Rudyard Lake Steam Railway

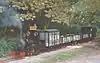
Excalibur at Rudyard Lake Steam Railway

The Rudyard Lake Steam Railway is a ridable miniature railway and the third railway of any gauge to run along the side of Rudyard Lake in Staffordshire, England.